List of birds of Brazil

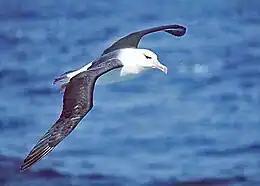
Black-browed albatross

Order: PhaethontiformesFamily: Phaethontidae